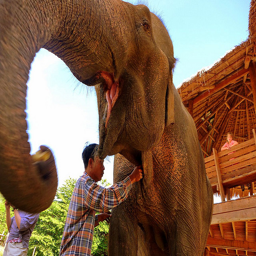
A large elephant sanding next to a man.
an image of a man squeezing an elephants neck and the elephant reacting to it
Man touching the chest of a elephant with his mouth open.
a close up of a person standing very close to an elephant
A man is right up under an elephant's mouth.